Gert Wingårdh

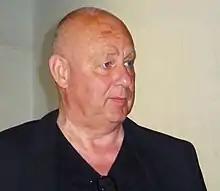
Wingårdh in 2015

Gert Wingårdh (born 1951) is a Swedish architect whose company, Wingårdh arkitektkontor, maintains an international practice.